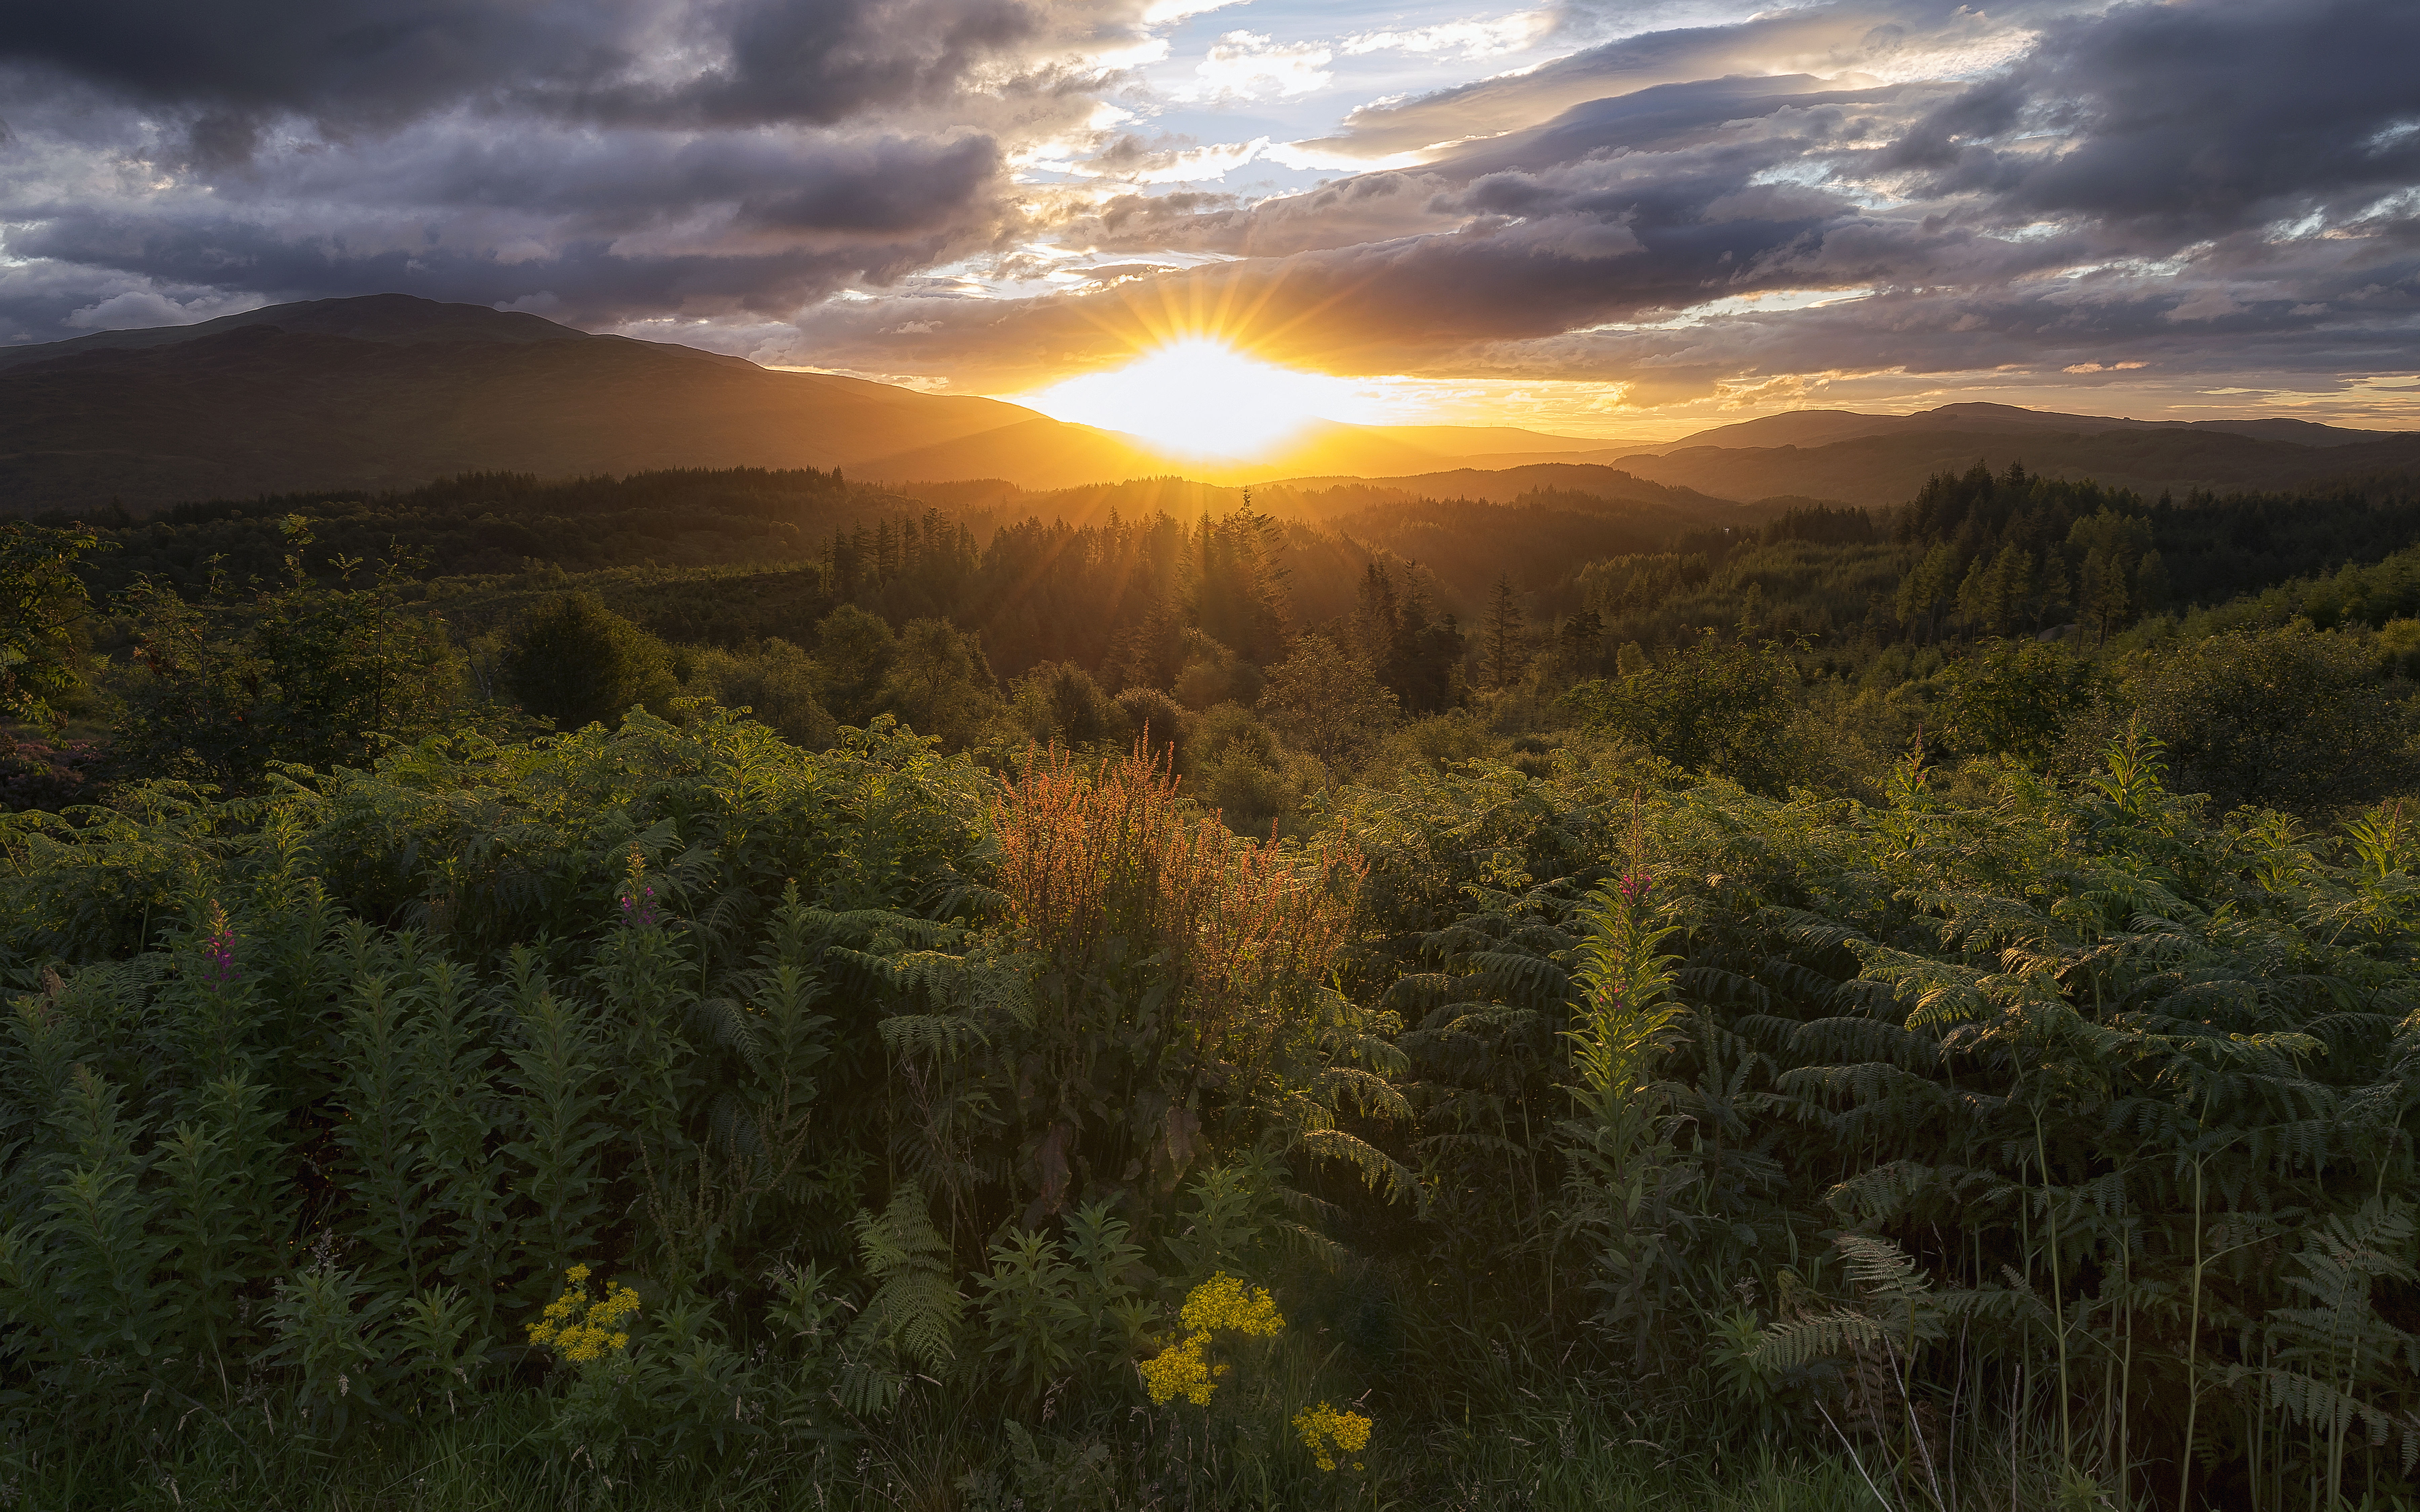
landscape, tree, nature, forest, grass, wilderness, mountain, cloud, sky, sun, sunrise, sunset, field, meadow, sunlight, morning, leaf, hill, dawn, evening, autumn, highland, national park, wildflower, cool image, grassland, vegetation, scotland, i, ecosystem, trossachs, dukespass, afterglow, biome, computer wallpaper, ecoregion, shrubland, plant community, mount scenery